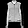
Label: Coat